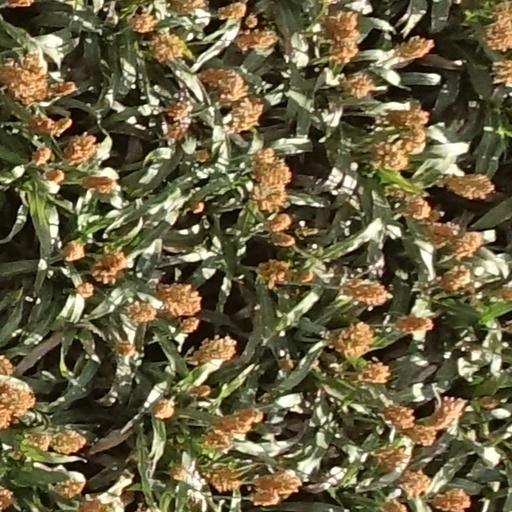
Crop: sorghum